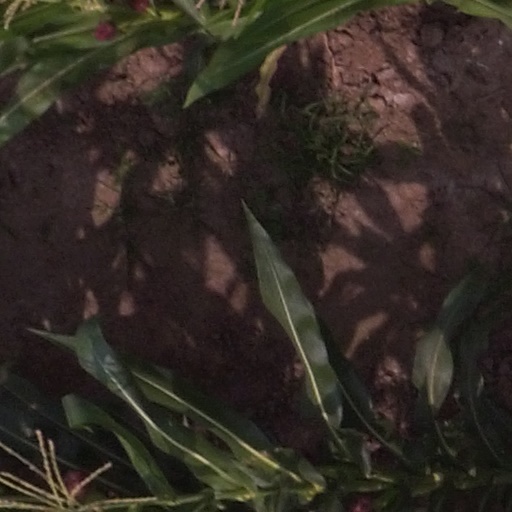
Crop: maize; corn